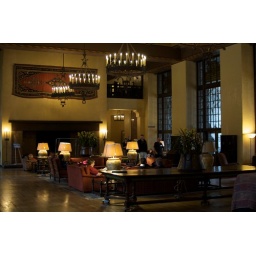
I resisted the urge to bring in a tennis ball to bounce off the wall over the fireplace.